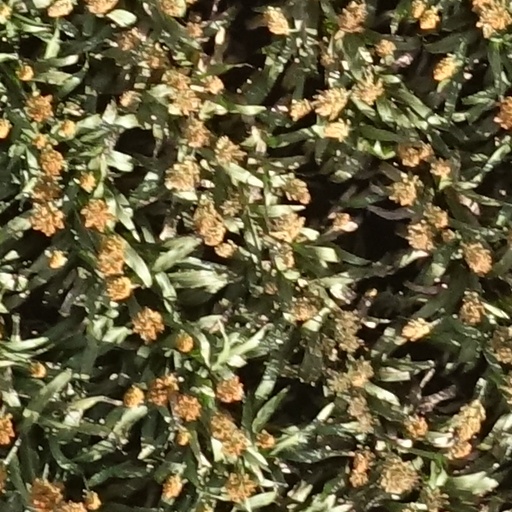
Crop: sorghum